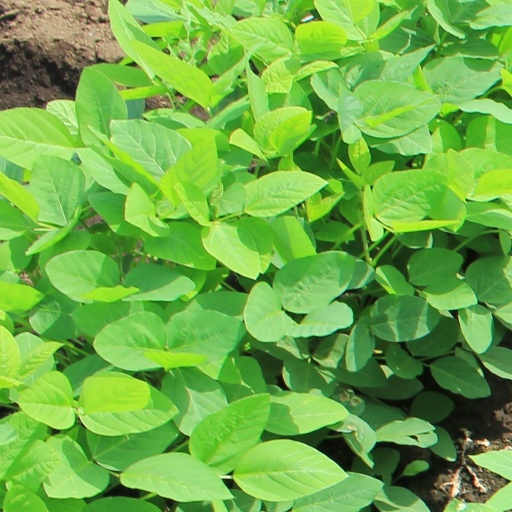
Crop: soybean